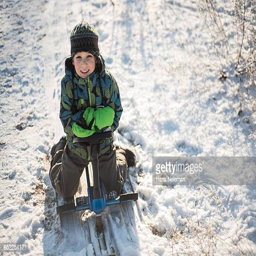
a boy riding on snowmobile